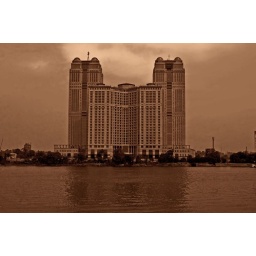
An old photo of Nile city towers from A street in Al Zamalek area. Highest in Explore: #400.